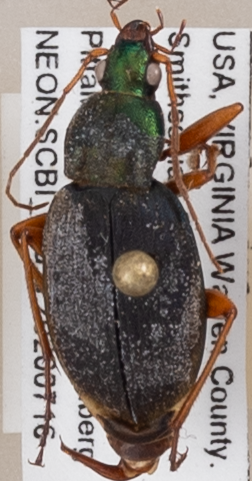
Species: Chlaenius aestivus
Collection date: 2020-07-16
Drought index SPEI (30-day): -1.658
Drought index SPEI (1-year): -0.86
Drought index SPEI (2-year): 1.69